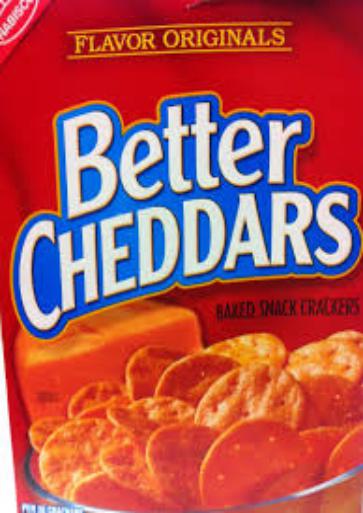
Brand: Better Cheddars
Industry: Food